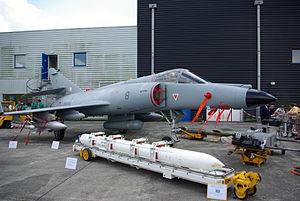
Super Étendard exposé avec son armement